Saltholm

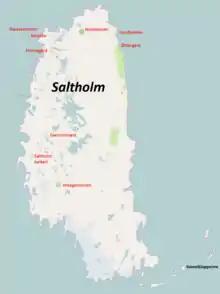
Map of Saltholm

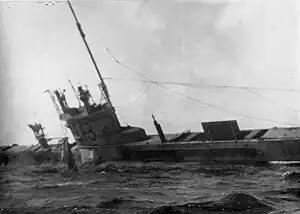
The British submarine HMS "E13" aground on the shore of Saltholm in August 1915, shortly before being destroyed by German naval forces

Humans have lived in small numbers on Saltholm since the Middle Ages and probably before. The population has decreased from a peak of 298 people in 1916, when the island was fortified during World War I, to two people .